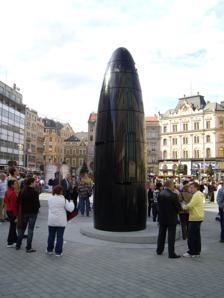
Building: Brno astronomical clock
Country: Czechia
Year built: 2010
Monument in Brno, Czech Republic Brno astronomical clock Brno astronomical clock being serviced in 2020 The Brno astronomical clock ( Czech : Brněnský orloj ) is a black stone monument in Brno , Czech Republic . It is situated at Náměstí Svobody , the main square in the Brno City Centre. The monument was proposed by the mayor of Brno, Roman Onderka , and it was created by Oldřich Rujbr and Petr Kameník . Every day at 11:00 AM, the clock releases a glass marble, which spectators can catch from one of four openings in the monument and take with them as a souvenir. The clock was unveiled on September 18, 2010, for the 365th anniversary of Brno's resistance to the Swedish siege during the Thirty Years War . Although the monument is publicly known as an astronomical clock ( orloj ), it is only a clock. Construction of the clock took three years, at a cost of approximately 12 million CZK . While in media the monument is usually called the astronomical clock or Brno astronomical clock, it has a reputation for its phallic appearance. Officially, it's known as a clockwork machine ( hodinový stroj ). References